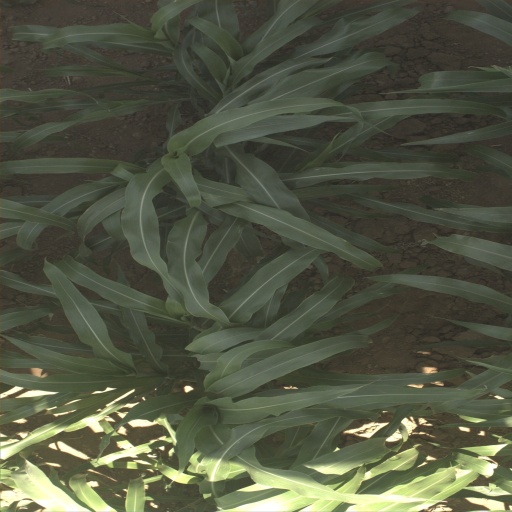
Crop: sorghum